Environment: real
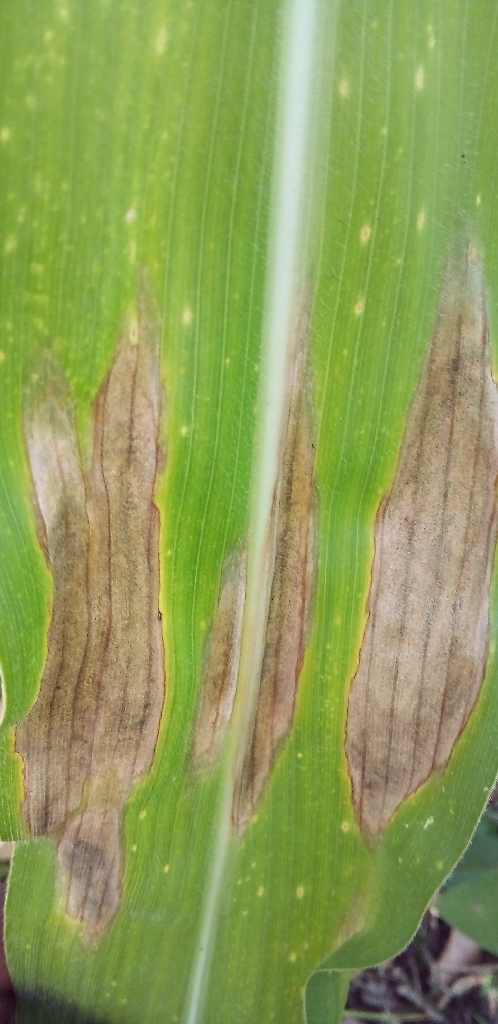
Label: northern_corn_leaf_blight